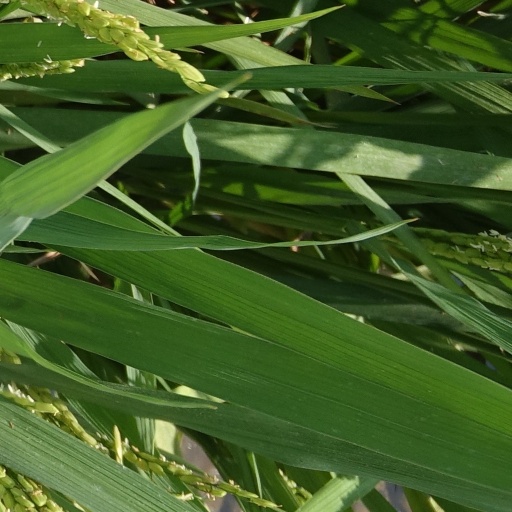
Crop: rice